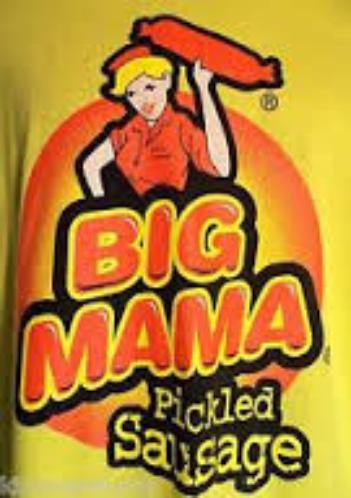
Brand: Big Mama Sausage
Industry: Food